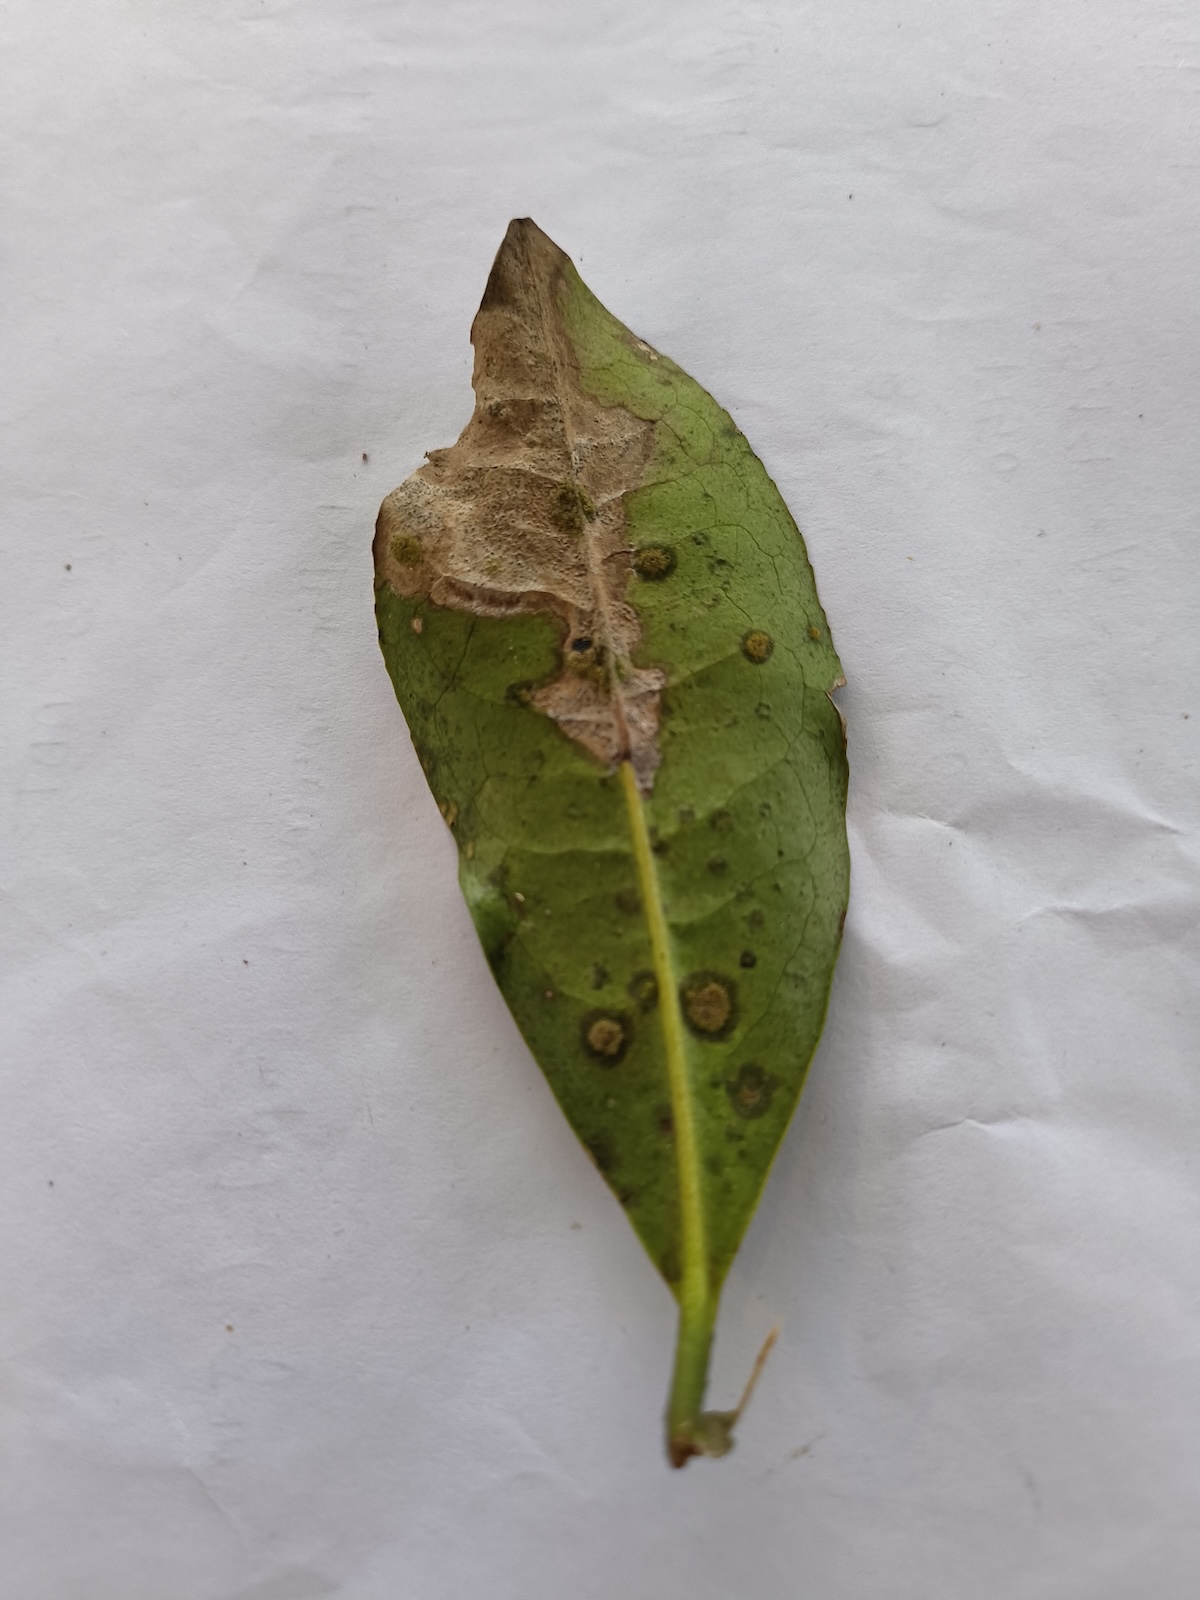
Label: Brown Blight